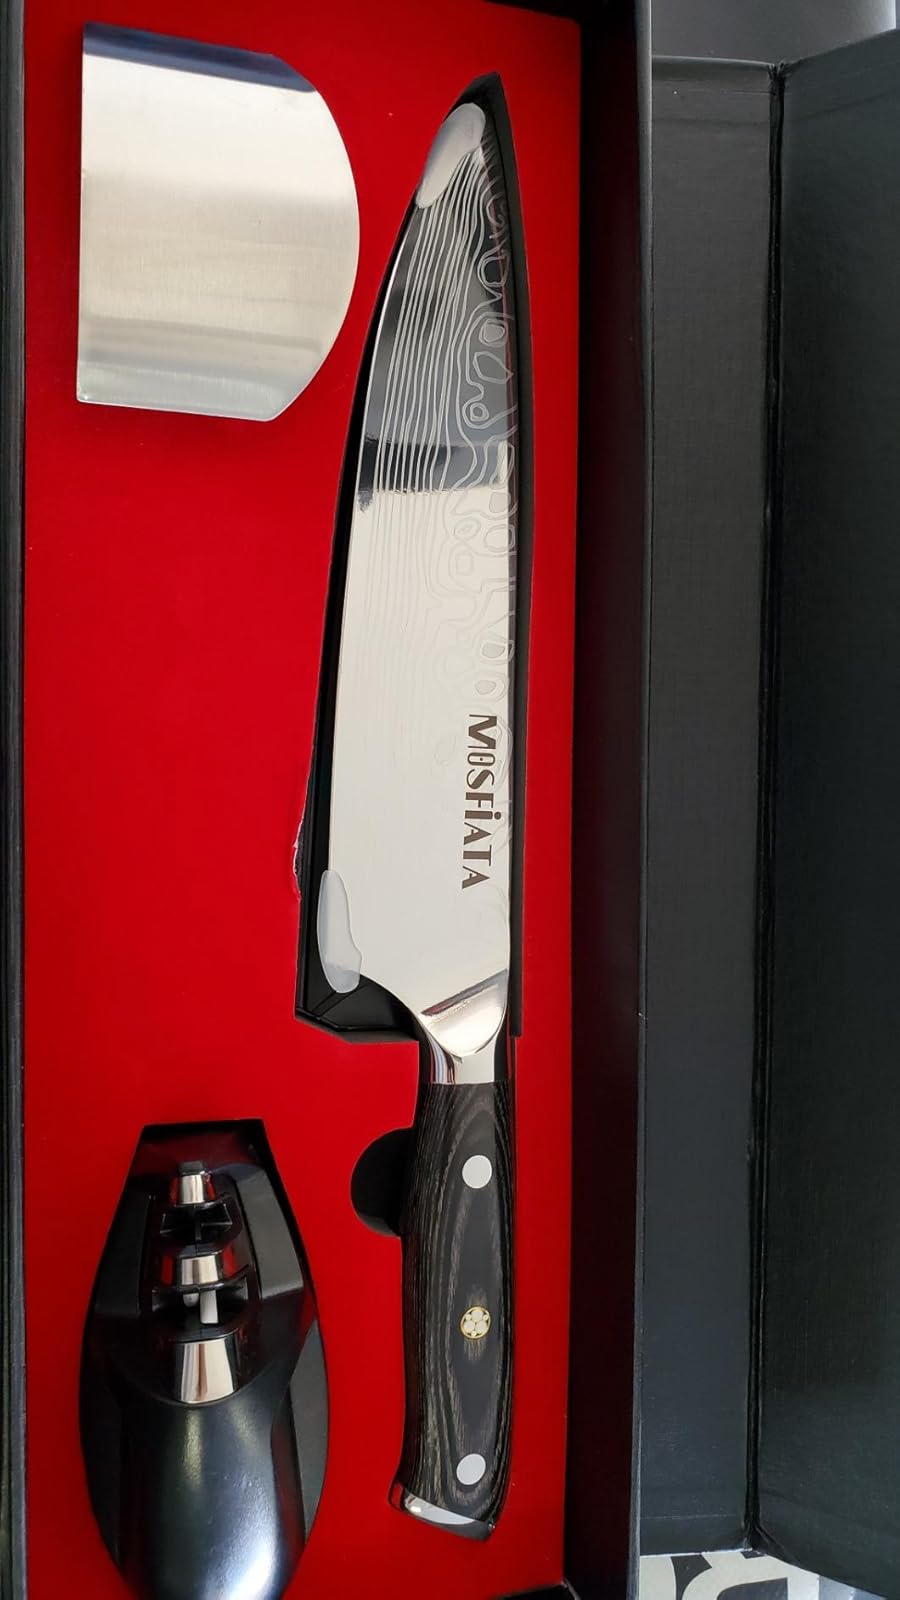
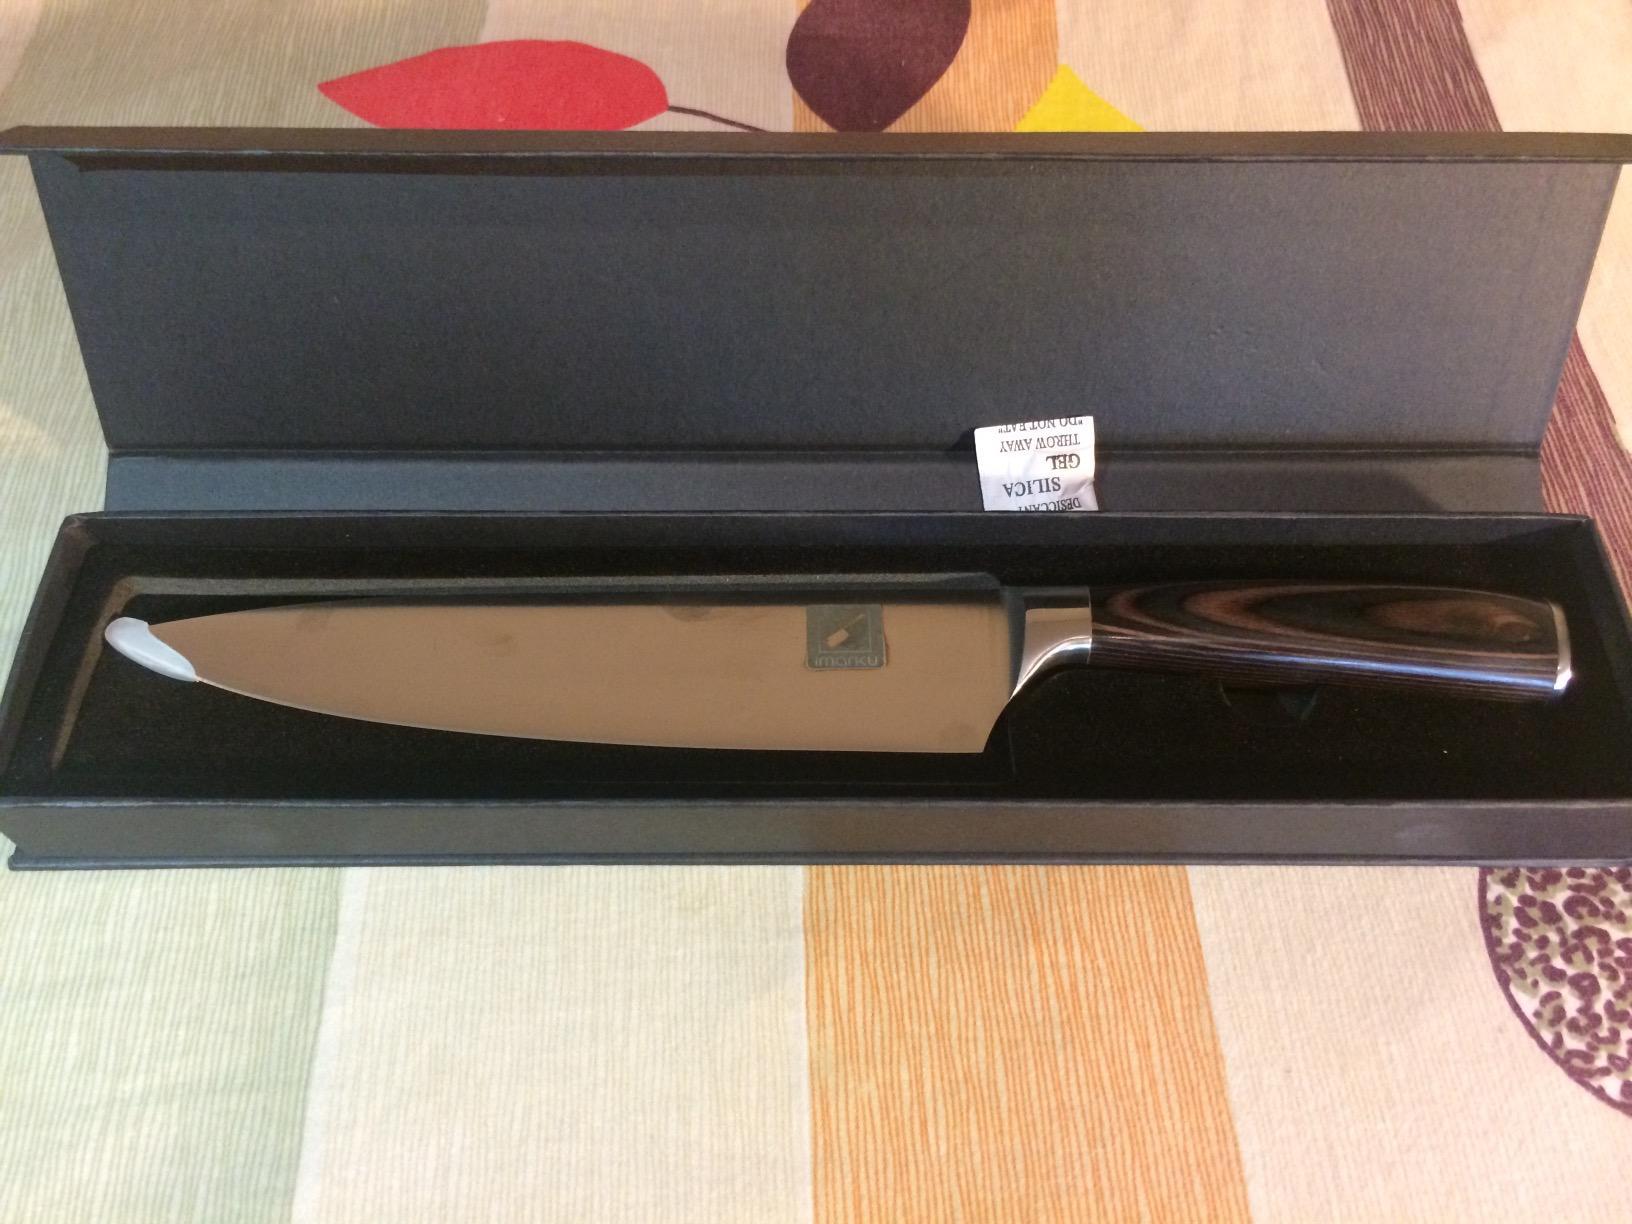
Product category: items_knife
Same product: no